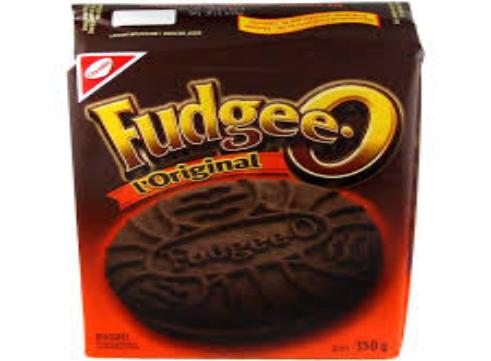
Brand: Fudgee-O
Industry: Food